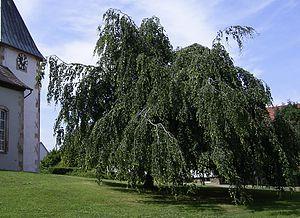
Le Hêtre commun, Fagus sylvatica, couramment désigné simplement comme le hêtre est une espèce d'arbres à feuilles caduques, indigène d'Europe, appartenant à la famille des Fagaceae, tout comme le chêne et le châtaignier.